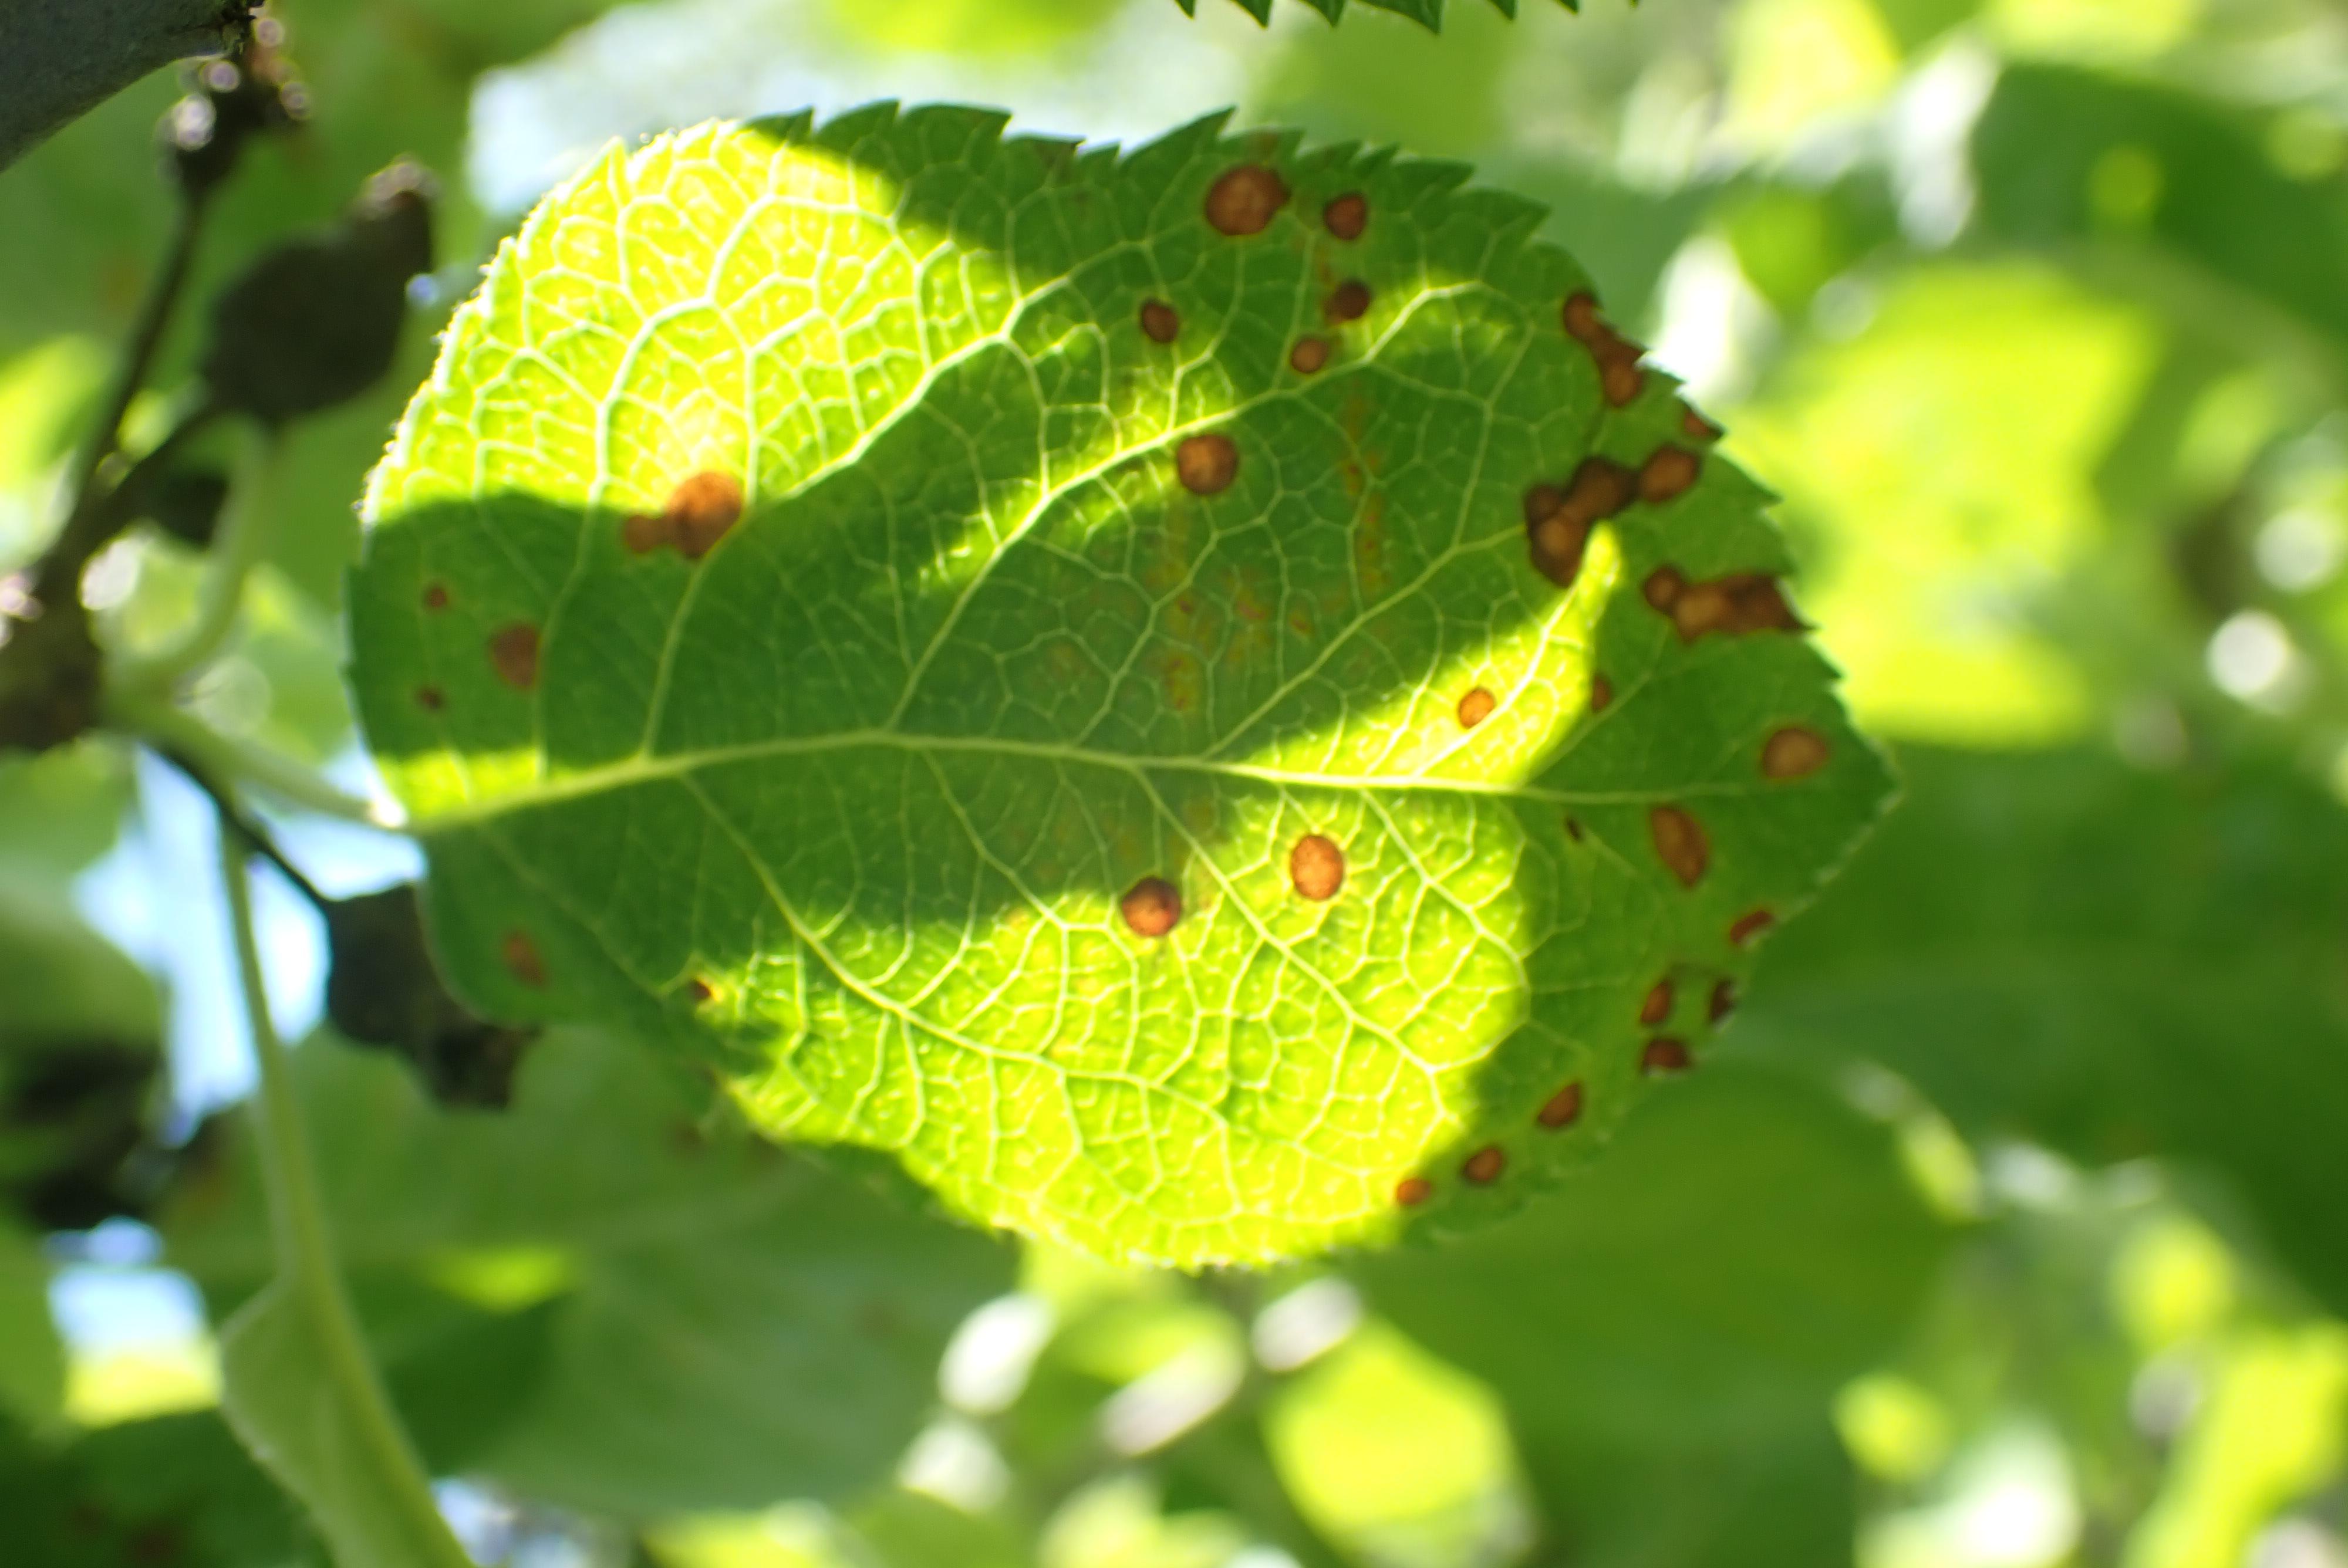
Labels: frog_eye_leaf_spot